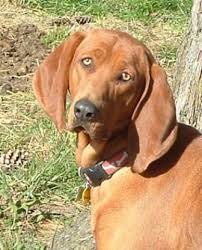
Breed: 207-n000045-redbone